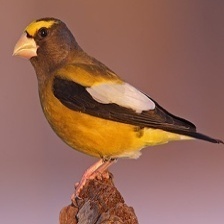
Species: EVENING GROSBEAK
Scientific name: COCCOTHRAUSTES VESPERTINUS